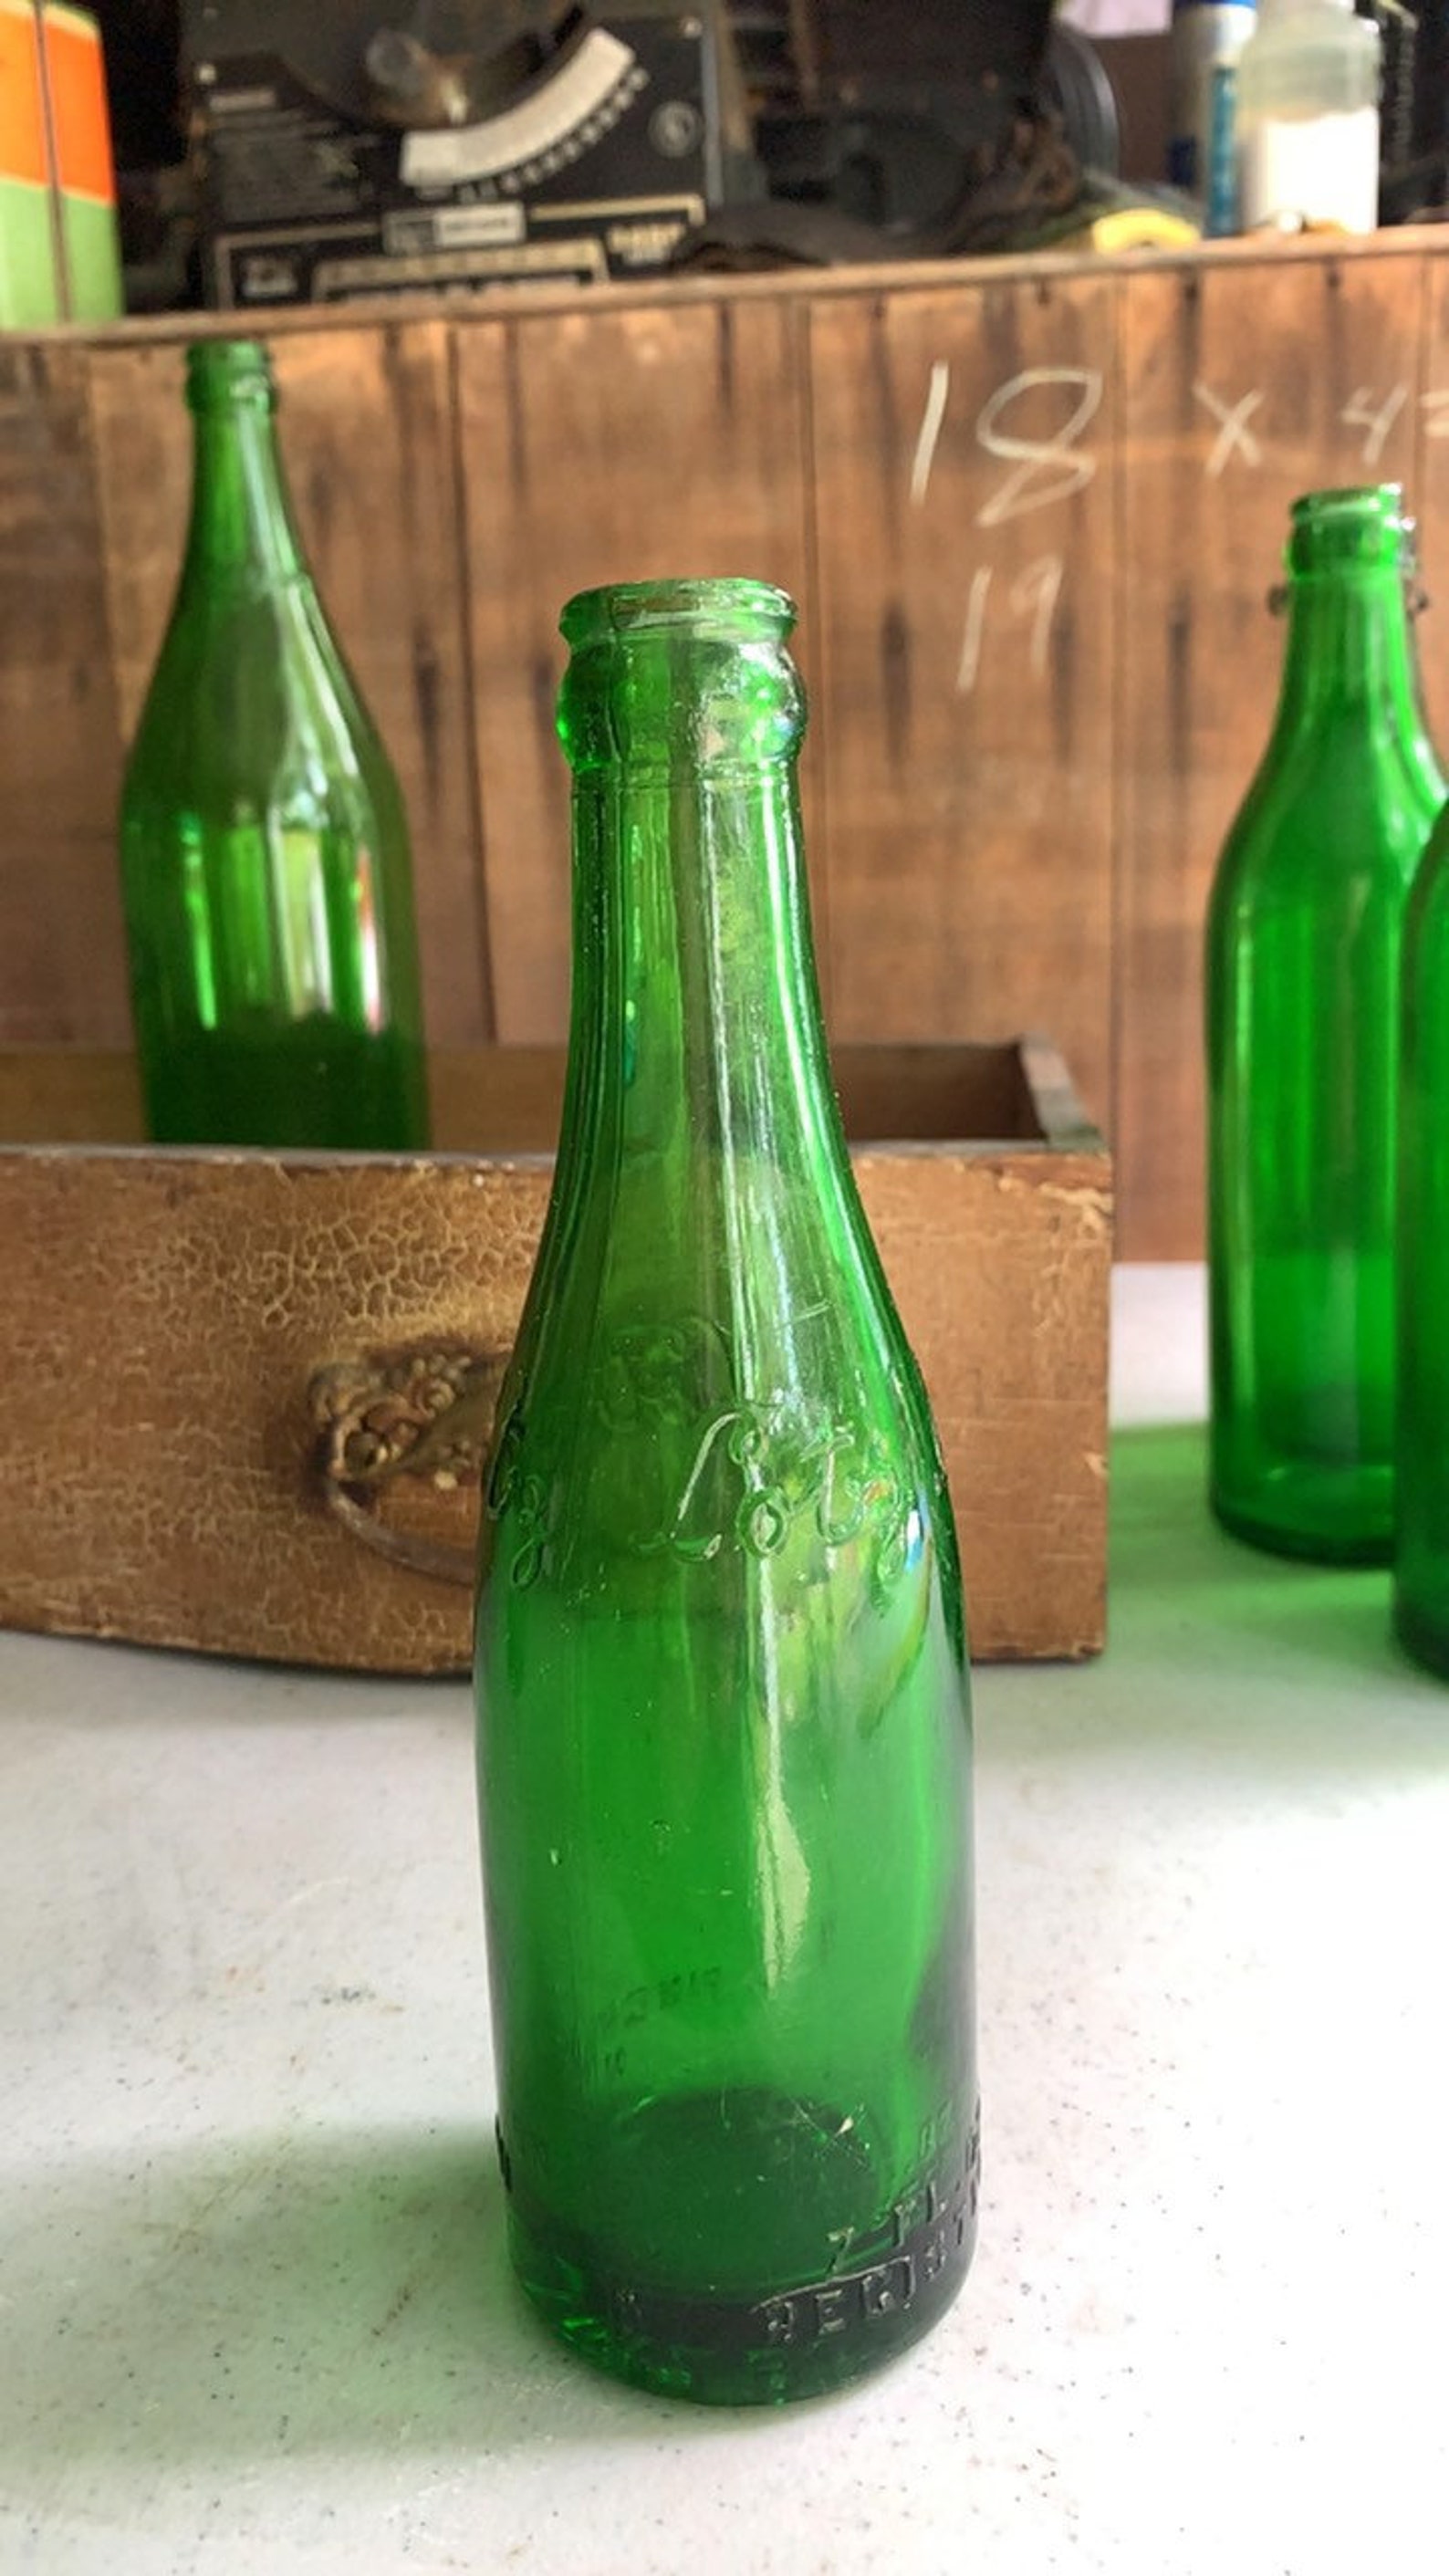
Waste category: glass